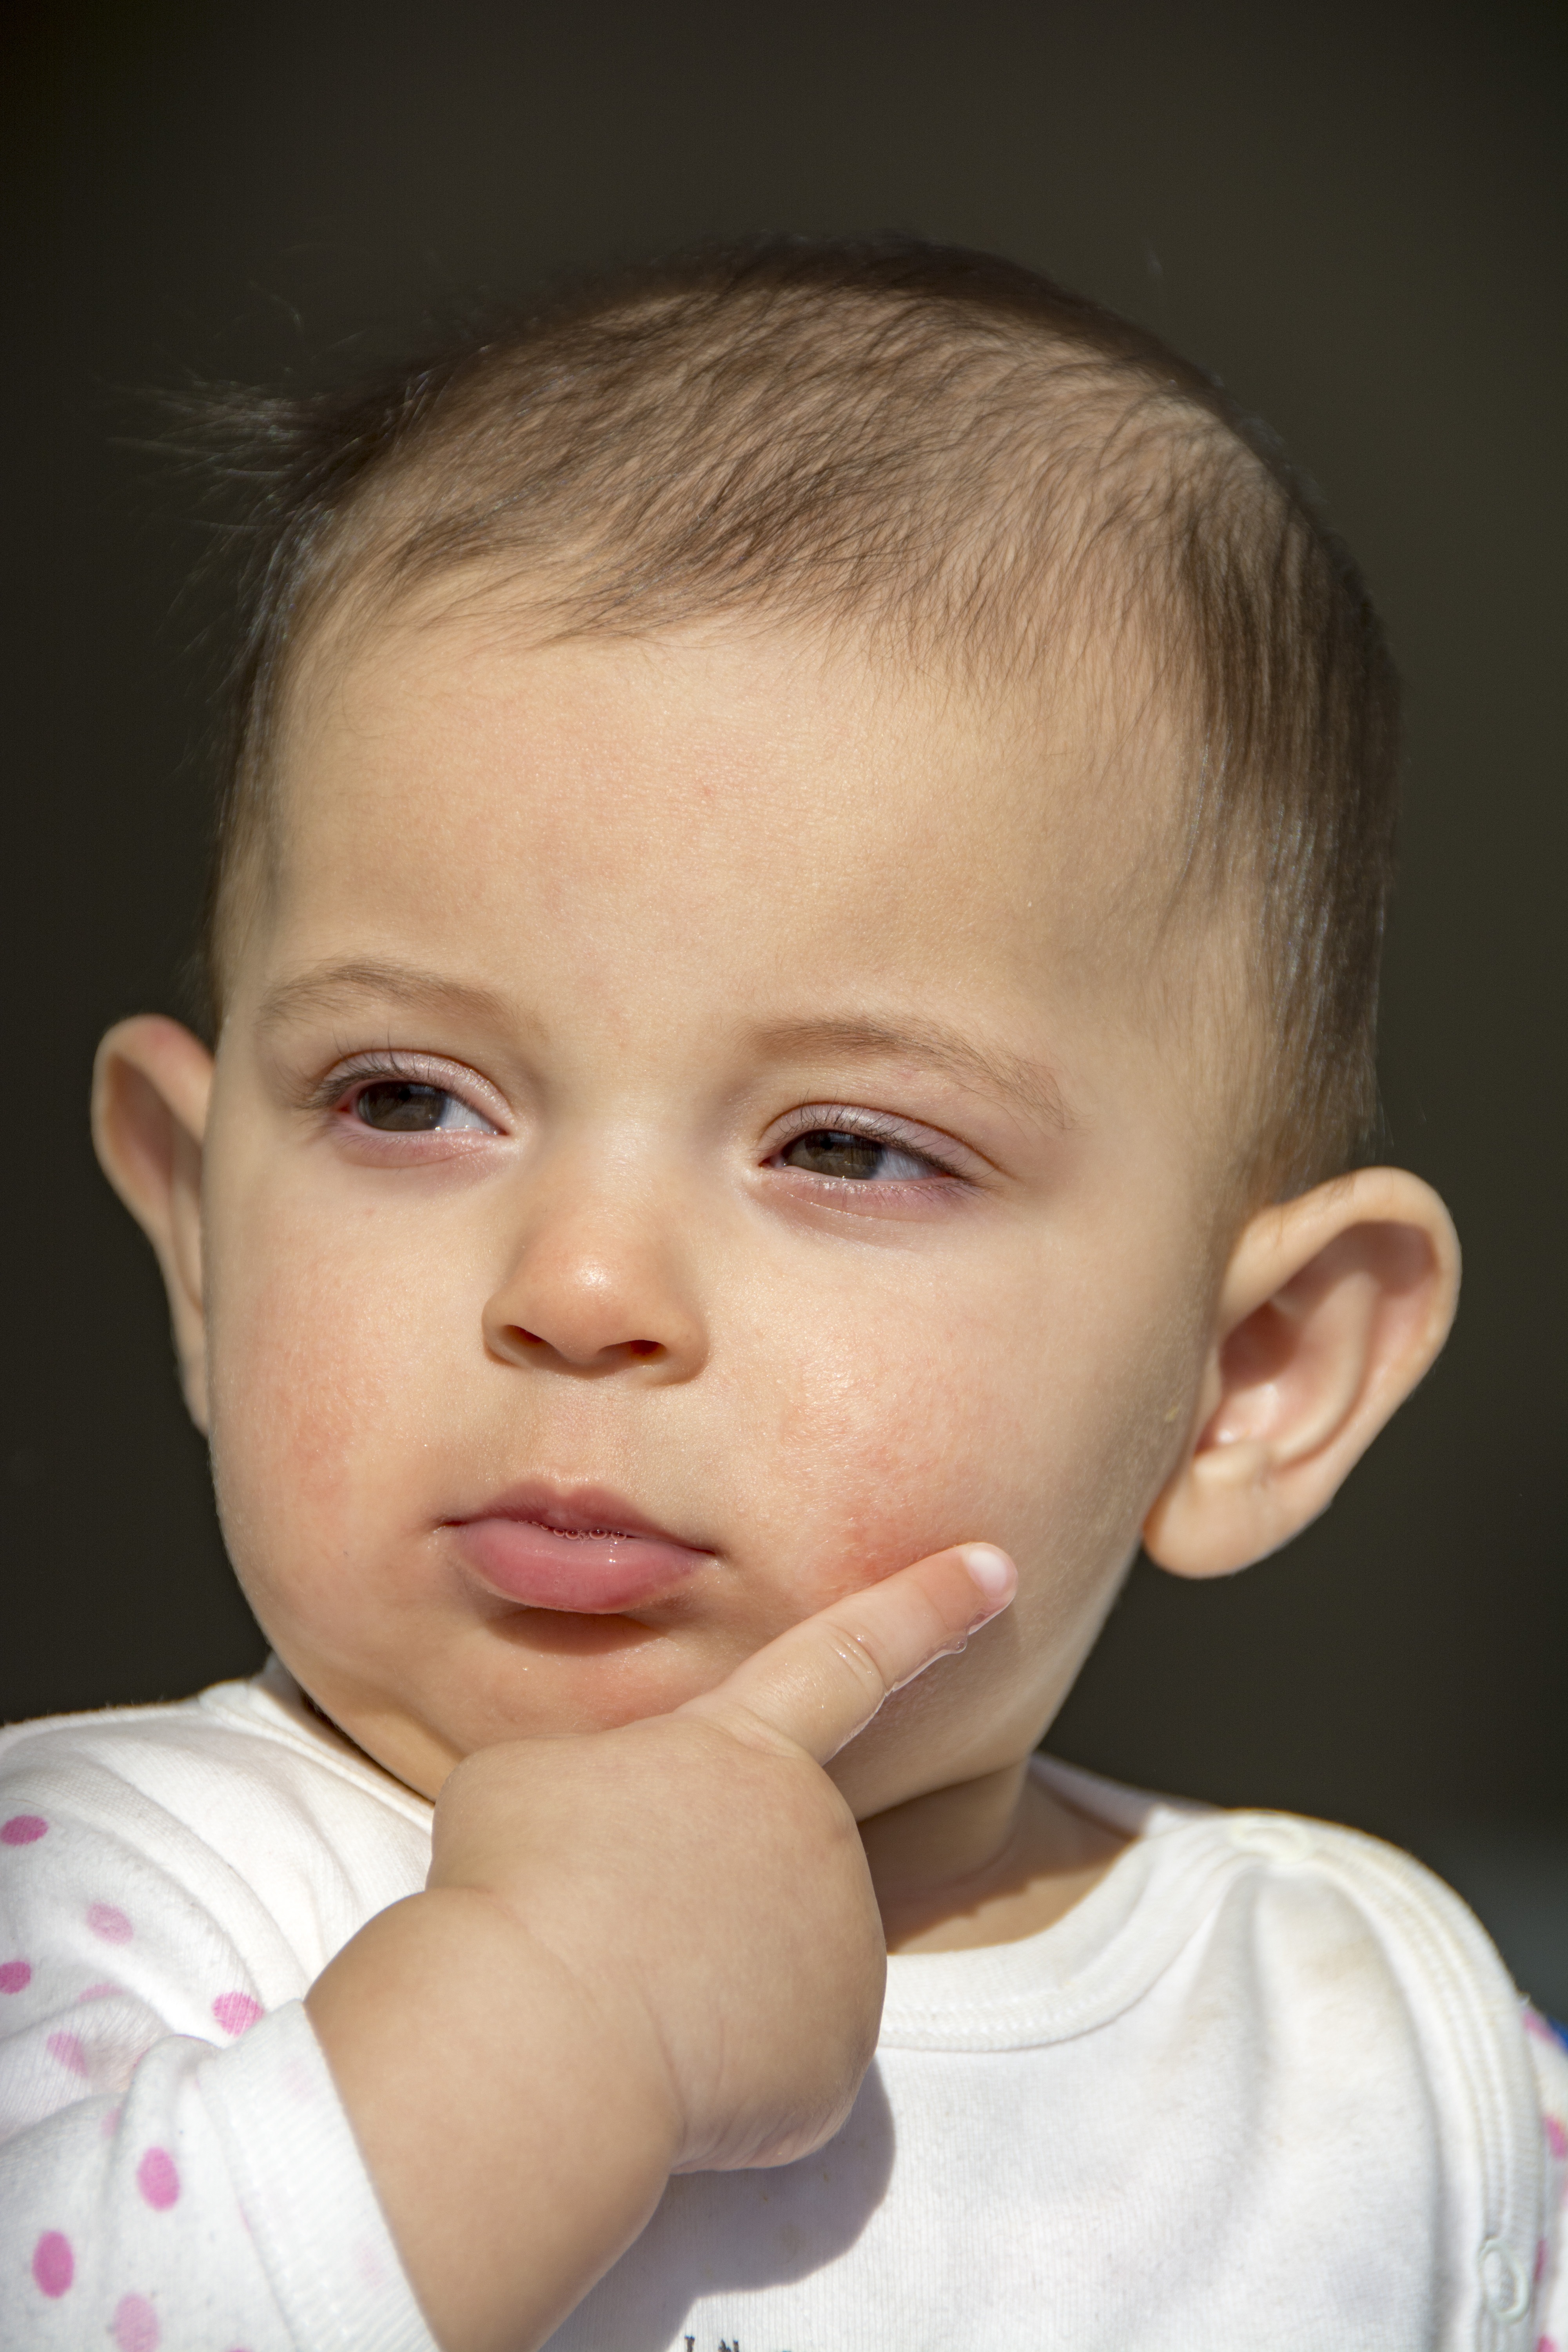
person, hair, sweet, boy, portrait, child, baby, facial expression, lip, hairstyle, mouth, close up, human body, face, nose, m, cheek, sude, infant, toddler, eye, head, skin, beauty, laurel, organ, princess, asleep, the innocence, bamo, portrait photography, defnesude